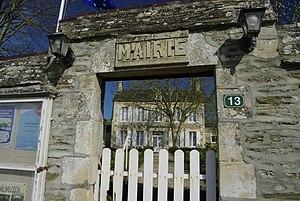
La mairie de Parfouru-sur-Odon, Calvados.
Parfouru-sur-Odon est une commune française, située dans le département du Calvados en région Normandie, peuplée de 196 habitants.